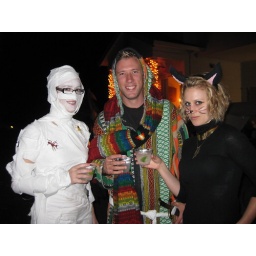
a mummy, a hebrew, and a cat walk into a bar (in a tent, manned by an archaeologist...)